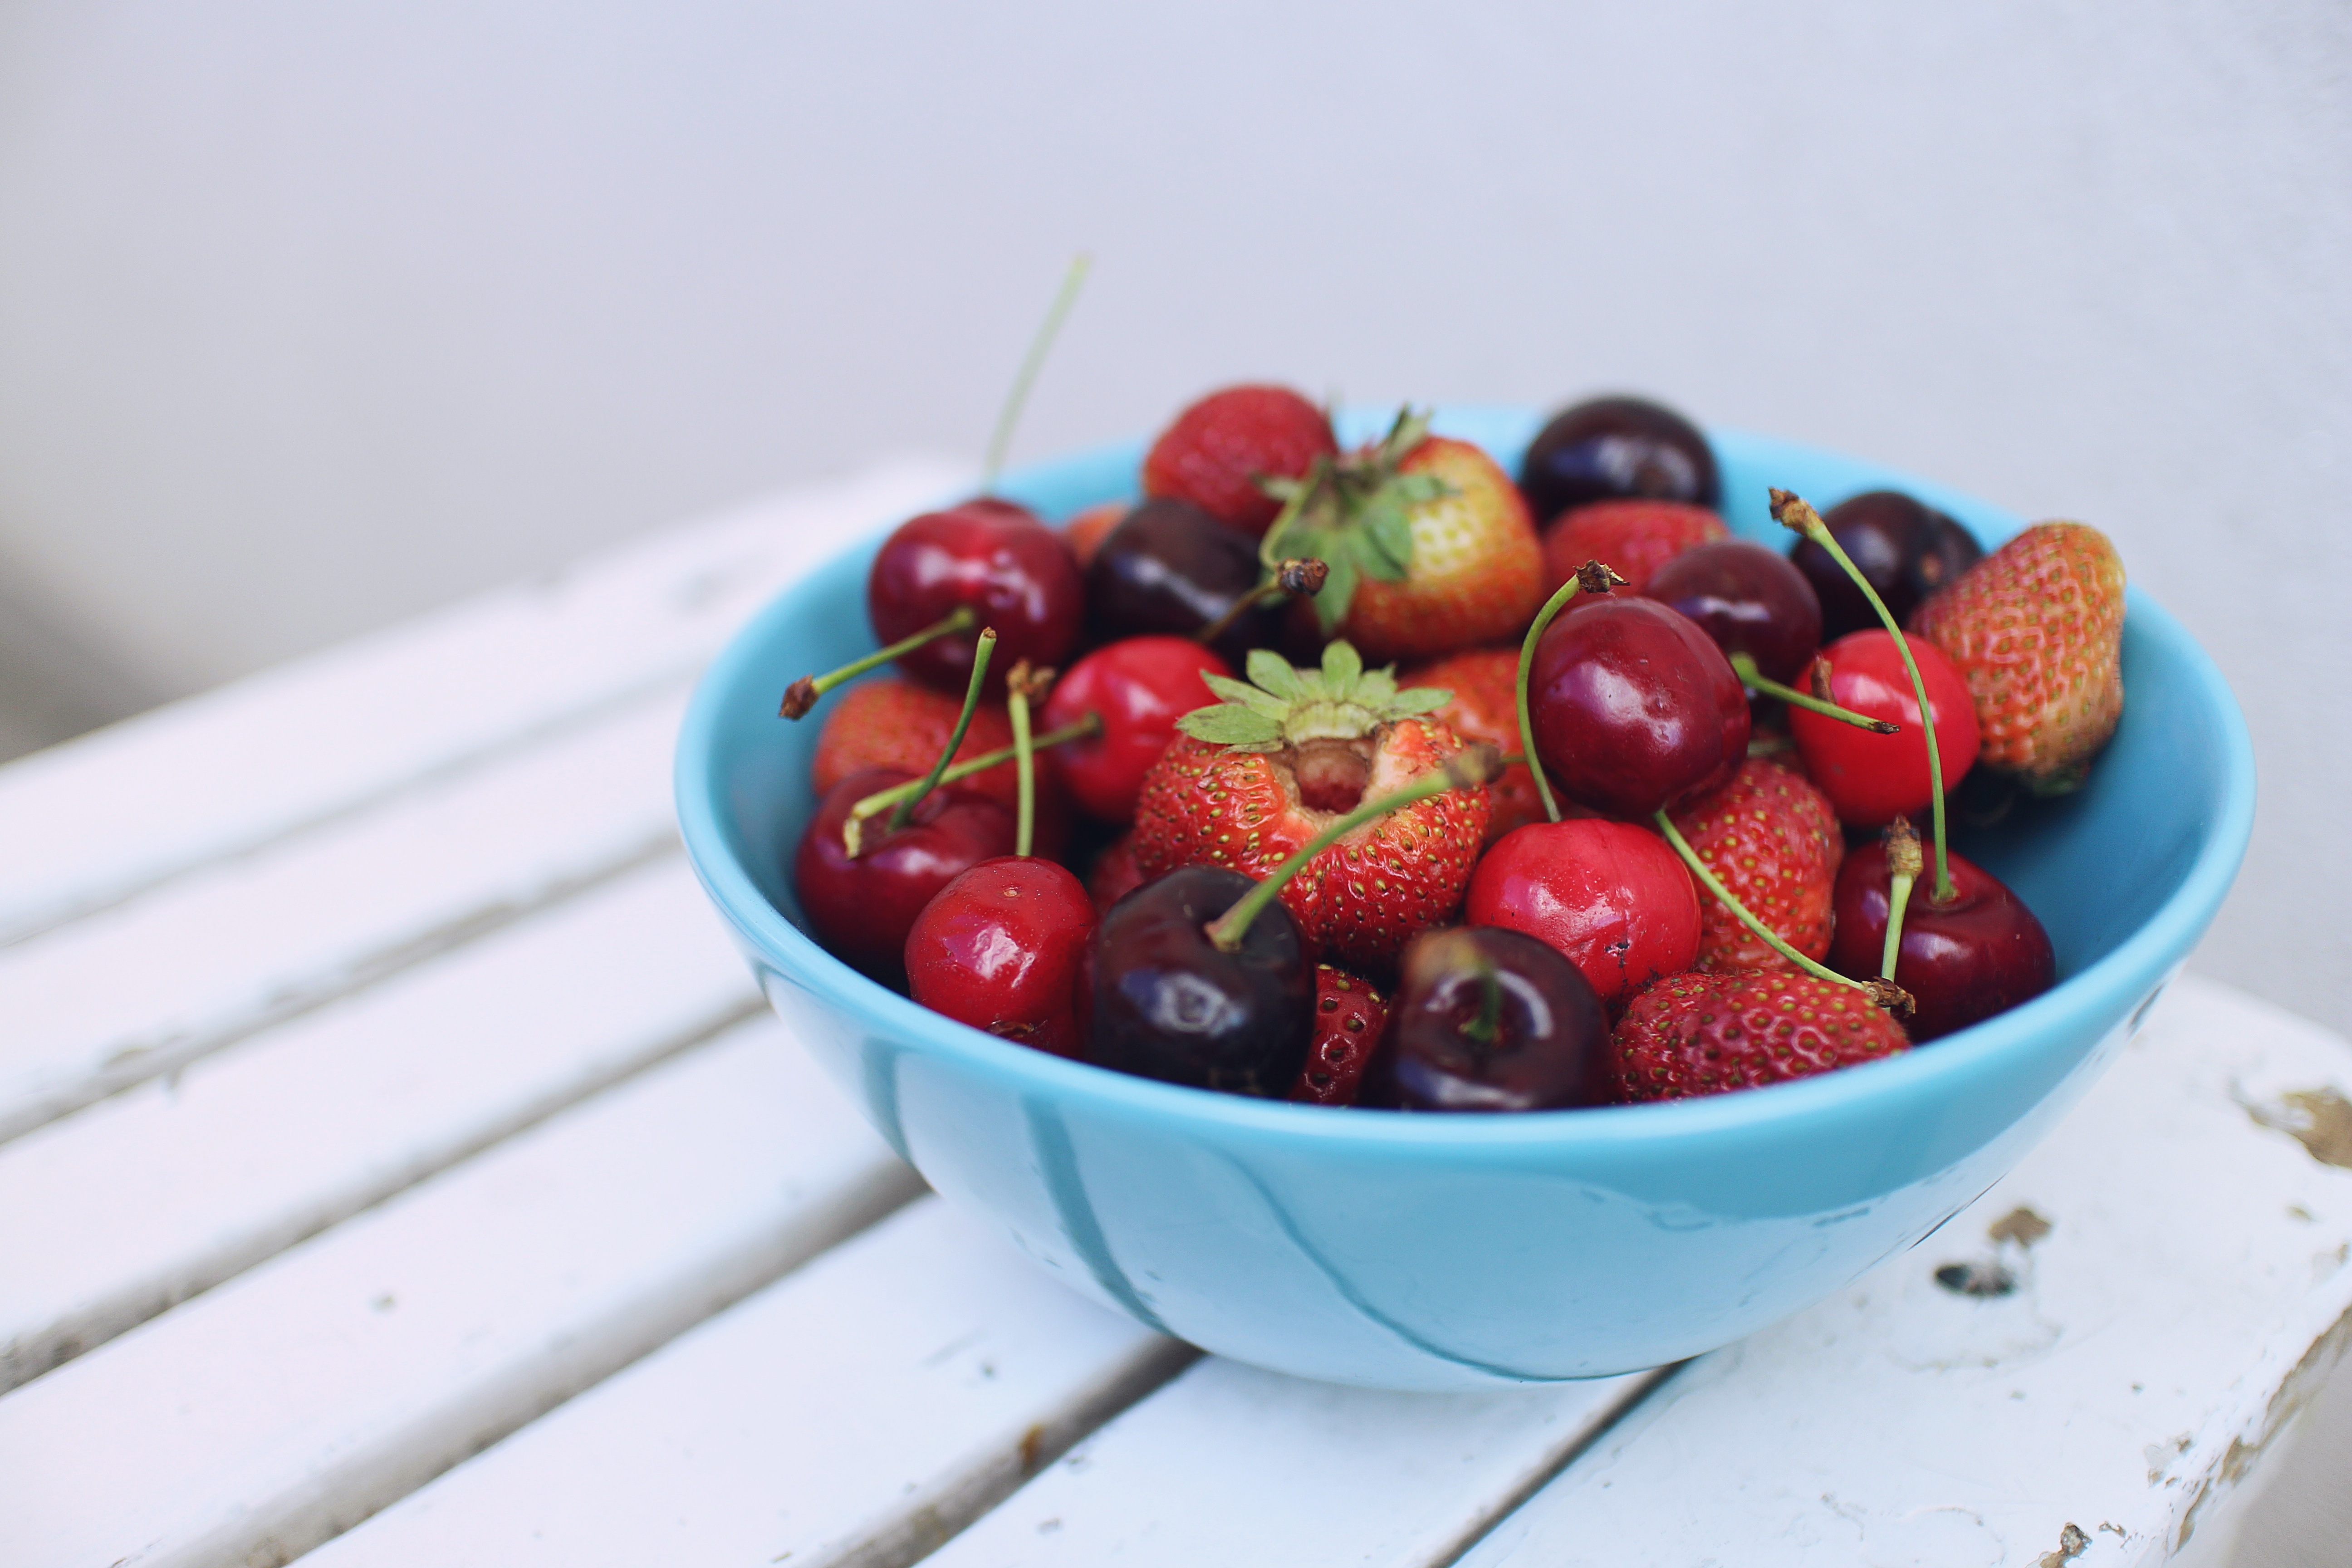
plant, fruit, berry, bowl, food, produce, fresh, strawberry, berries, fruits, strawberries, cherry, cherries, flowering plant, land plant